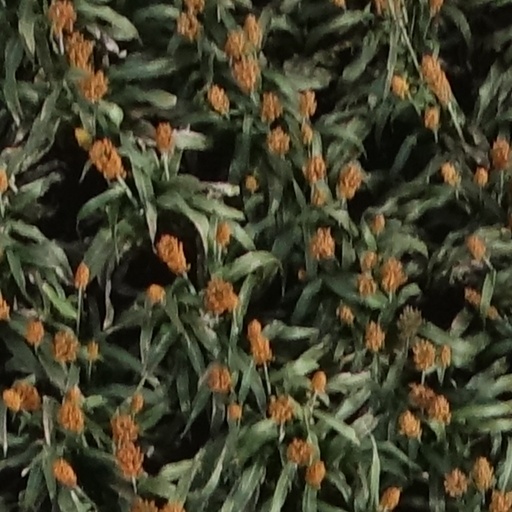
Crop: sorghum